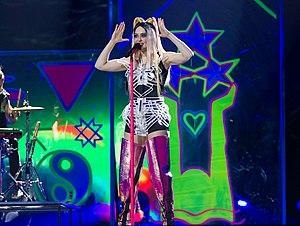
Line est la chanson de Triana Park qui a représenté la Lettonie au Concours Eurovision de la chanson 2017 à Kiev, en Ukraine. La chanson de Triana Park est arrivée 18ème lors de la première semi-finale de l'Eurovision 2018 avec 21 points
La Lettonie participe au Concours Eurovision de la chanson, depuis sa quarante-cinquième édition, en 2000, et l’a remporté à une reprise, en 2002.